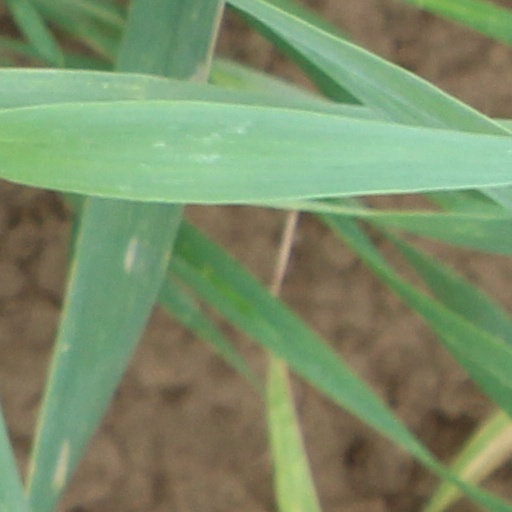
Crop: wheat